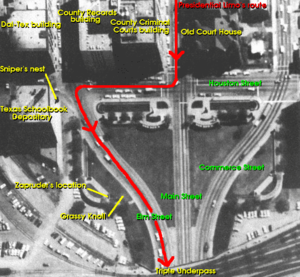
L’assassinat de John Fitzgerald Kennedy, trente-cinquième président des États-Unis, a lieu le vendredi 22 novembre 1963 à Dallas à 12 h 30 CST, soit 18 h 30 UTC. Le cortège présidentiel traverse à vitesse réduite le centre de la ville. Lorsque la voiture présidentielle, décapotée, passe sur Dealey Plaza, John F. Kennedy est mortellement blessé par des tirs d'arme à feu. Une heure et demie après la fusillade, un homme, Lee Harvey Oswald, est arrêté dans un cinéma pour avoir tué un policier, J. D. Tippit. Identifié comme un des employés du dépôt de livres, bâtiment d'où on a tiré sur le cortège selon des témoins, et au cinquième étage duquel on a retrouvé un fusil à lunette lui appartenant, il est considéré par la police de Dallas comme le principal suspect de l'assassinat du président. Deux jours après, lors de son transfert à la prison de Dallas, il est à son tour assassiné par Jack Ruby, un propriétaire de boîte de nuit.
Fondée en 1907 et résultat de la fusion en 1958 de deux des trois plus grandes agences de presse américaines, United Press et International News Service, l'agence United Press International était jusqu'au début des années 1980 l'une des quatre grandes agences de presse mondiales. L'entreprise a ensuite traversé de graves difficultés financières puis changé d'actionnaire et de modèle économique à l'aube des années 2000, pour privilégier une diffusion d'information par internet et dans des volumes limités.